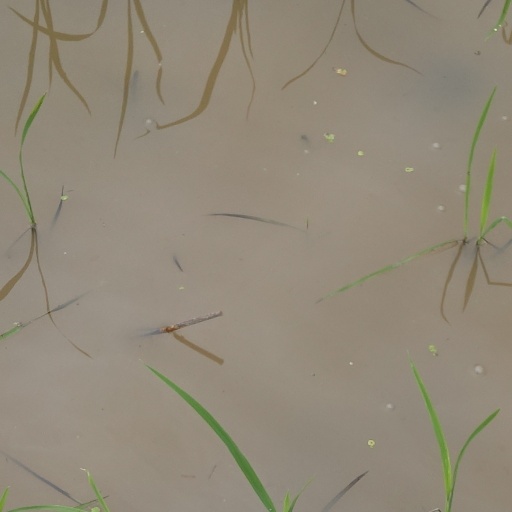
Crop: rice